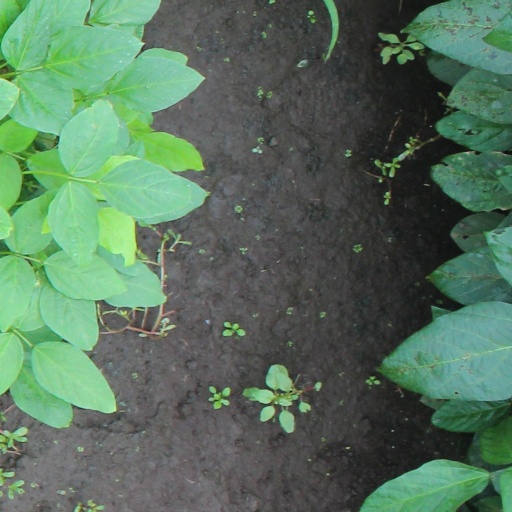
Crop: soybean